Dosewallips River

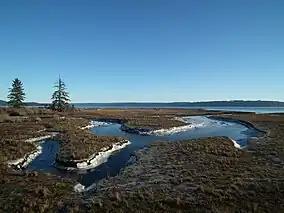
Tidal shoreline near the estuary of the Dosewallips River, Dosewallips State Park

The Dosewallips River is a river situated on the Olympic Peninsula in the U.S. state of Washington. It rises near Mount Anderson in the Olympic Mountains within Olympic National Park and drains to Hood Canal and thence to the Pacific Ocean.